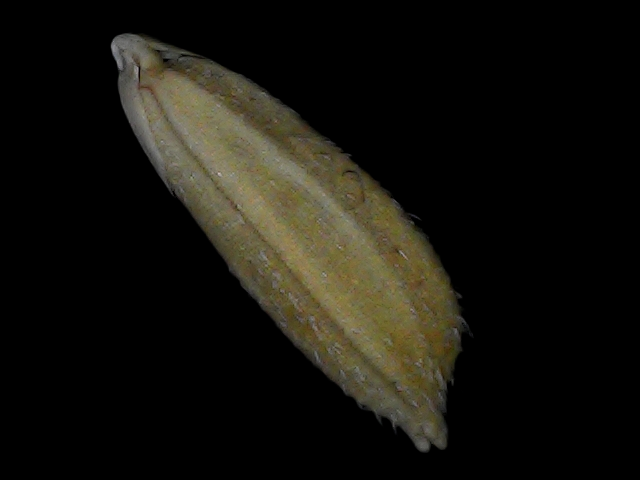
Rice variety: Bd93